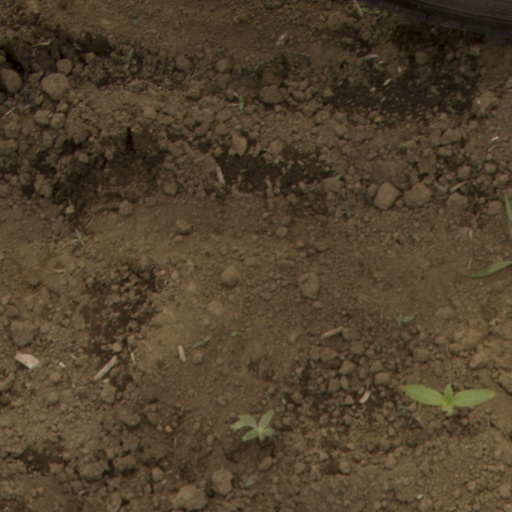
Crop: Jerusalem artichoke